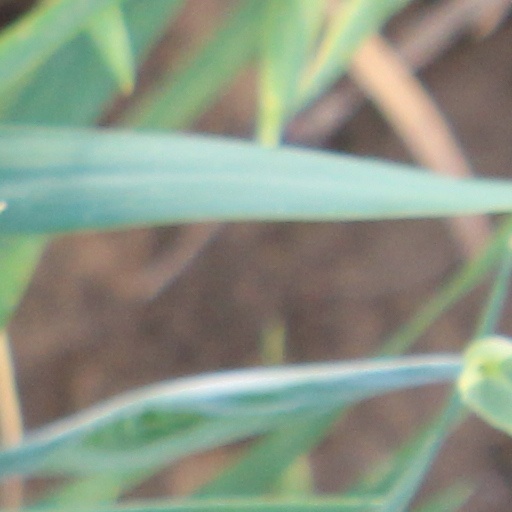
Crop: wheat